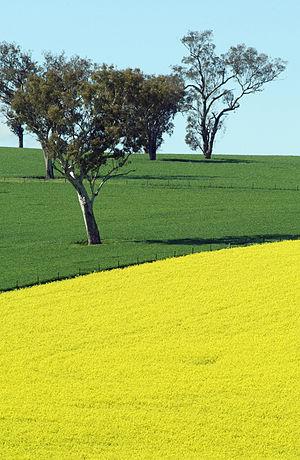
L'agriculture est un secteur important de l'économie de l'Australie, tant historiquement que dans la structure de son commerce extérieur.